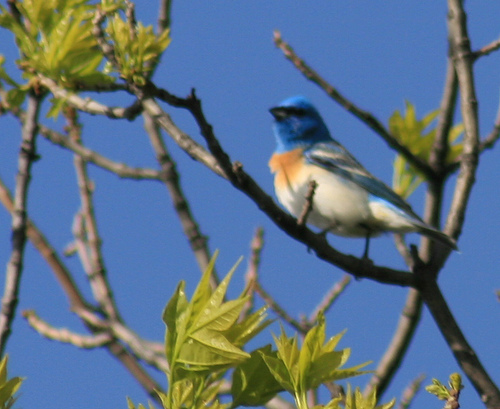
a small bird with a blue head and a white belly.
this is a white bird with a blue crown and yellow on the throata bird with blue head, white belly and breast, and the bill is sharp and pointed
this bird has a short beak and blue and white feathersa very colorful bird with a white belly, the rest colored in blue and orange spots, smaller bird with little bill.
this particular bird has a white thigh and orange breast and a blue heada small bird with a blue throat, crown, nape, coverts and orange breast.
this bird has wings that are blue and has a yellow chest and white belly
this bird has a blue crown, black cheek patch, orange breast, and white belly and abdomen.
this bird has a blue had blue and white wings with a white chest with a hint of orange on the breast
Species: Lazuli Bunting